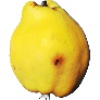
Label: Quince 1